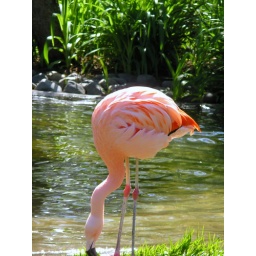
A pink flamingo eating near a small pond at Wildlife Safari.